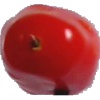
Label: Tomato 2